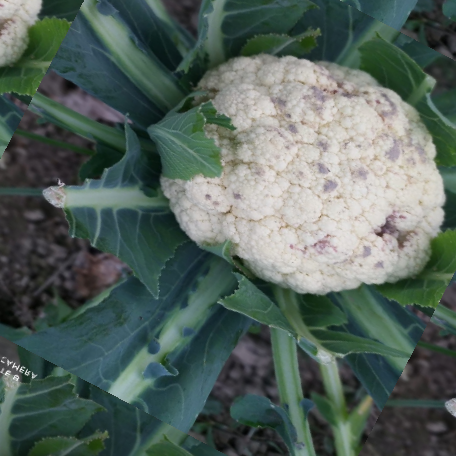
Label: Bacterial spot rot